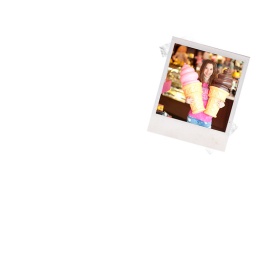
Pages in a sign in book that I made for a Bat Mitzvah. Polaroid frame compliments of Trish McCoy! -Thanks Trish!